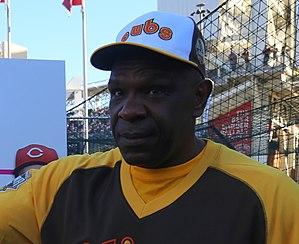
Andre Nolan Dawson est un ancien voltigeur des Ligues majeures de baseball qui a fait carrière de 1976 à 1996. Il est membre du Temple de la renommée du baseball.